Black rice

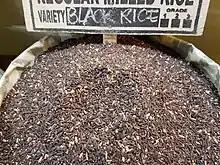
Balatinaw (or Balatinao), an heirloom black rice from Mountain Province, Philippines

Black rice, also known as purple rice or forbidden rice, is a range of rice types of the species "Oryza sativa", some of which are glutinous rice.